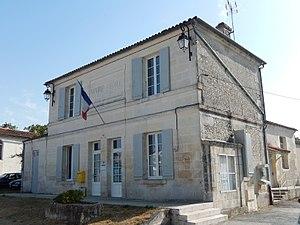
Commune de Colombiers, Charente-Maritime, France — La mairie de Colombiers, située dans l'ouest du village.
Colombiers est une commune du Sud-Ouest de la France, située dans le département de la Charente-Maritime.